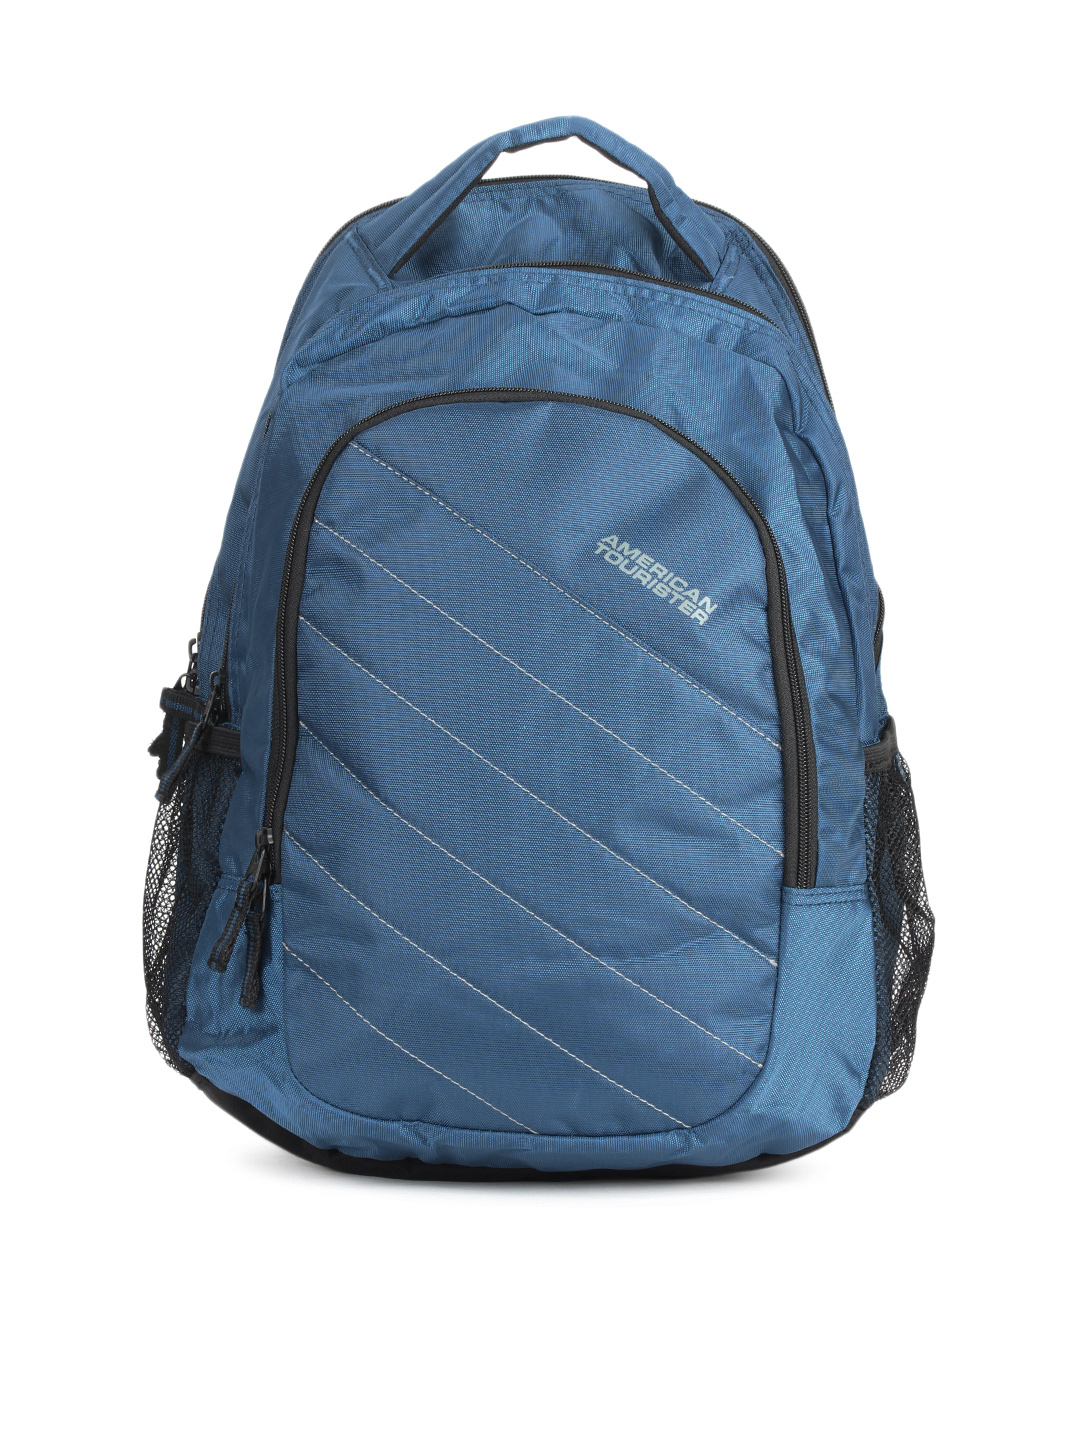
American Tourister Unisex Blue Backpack
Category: Accessories / Bags / Backpacks
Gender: Unisex
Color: Blue
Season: Summer 2012
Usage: Casual